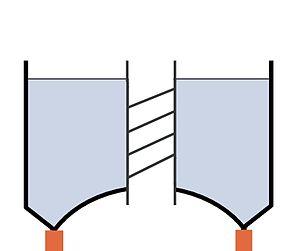
Otto Intze est un ingénieur des travaux publics et professeur allemand, considéré comme le plus grand constructeur de barrages de ce pays. Il enseigna l'hydraulique, le génie civil et la science des matériaux à l’École des Mines d’Aix-la-Chapelle, dont il fut le recteur de 1895 à 1898.